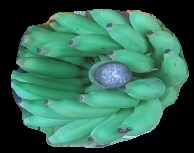
Variety: elakki-bale
Grade: grade2